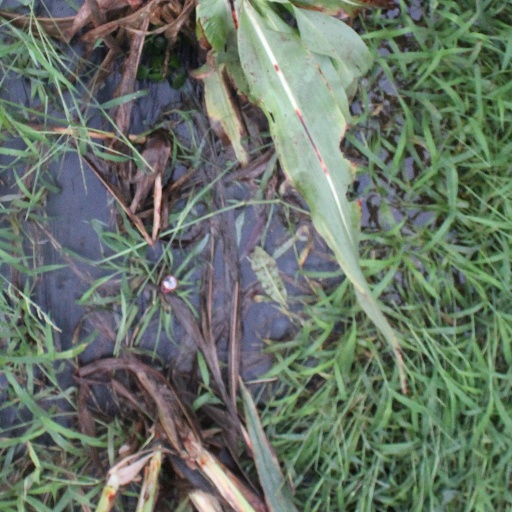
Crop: sorghum